Equestrianism in Brittany

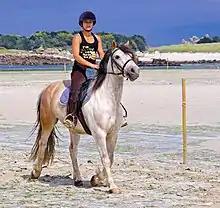
Equestrian tourism on a Finistère beach.

Like all regions of Western Europe, Brittany underwent a profound change in the practice of horse riding, with the end of the military and utilitarian use of the horse. Only equestrian sports developed over the course of the century. Around 1984, Breton market gardeners still employed around 400 horses. By 2004, almost all of them had disappeared. At the same time, the market for sports and leisure horses was expanding rapidly. In the 1970s, some breeders began to adapt to this market, switching from breeding draught horses to horses for leisure riding. In the 1990s, Brittany's two national stud farms began to promote carriage driving, and some towns began to promote their equestrian leisure activities. The Haras National d'Hennebont is transformed into a cultural center designed as an open-air museum. The Haras National de Lamballe is becoming even more involved, pursuing a policy of supporting leisure horse breeding, much to the chagrin of Breton beef horse breeders. A new generation of breeders from non-agricultural backgrounds is acquiring Breton horses to be used for leisure riding and driving.